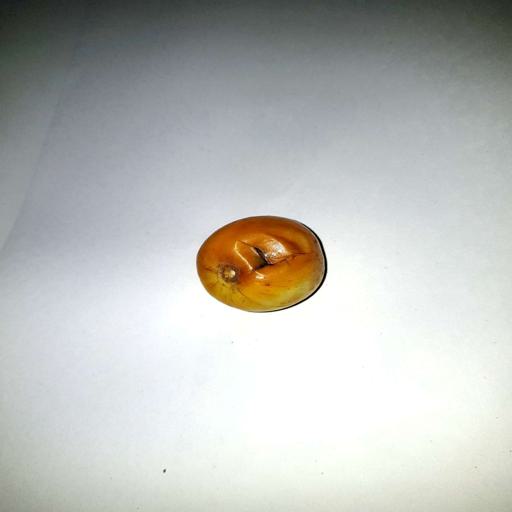
Label: bruised